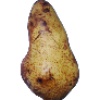
Label: pear_abate